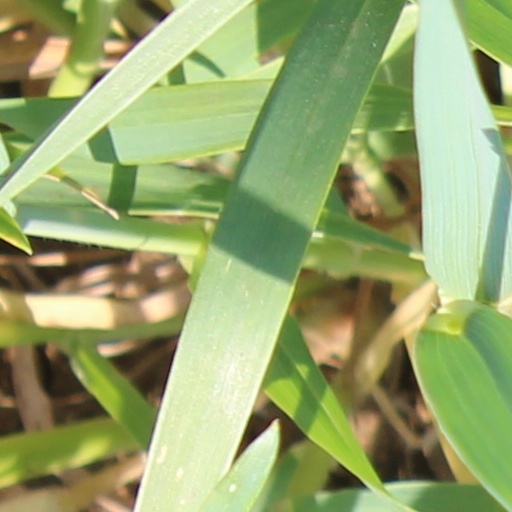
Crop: wheat